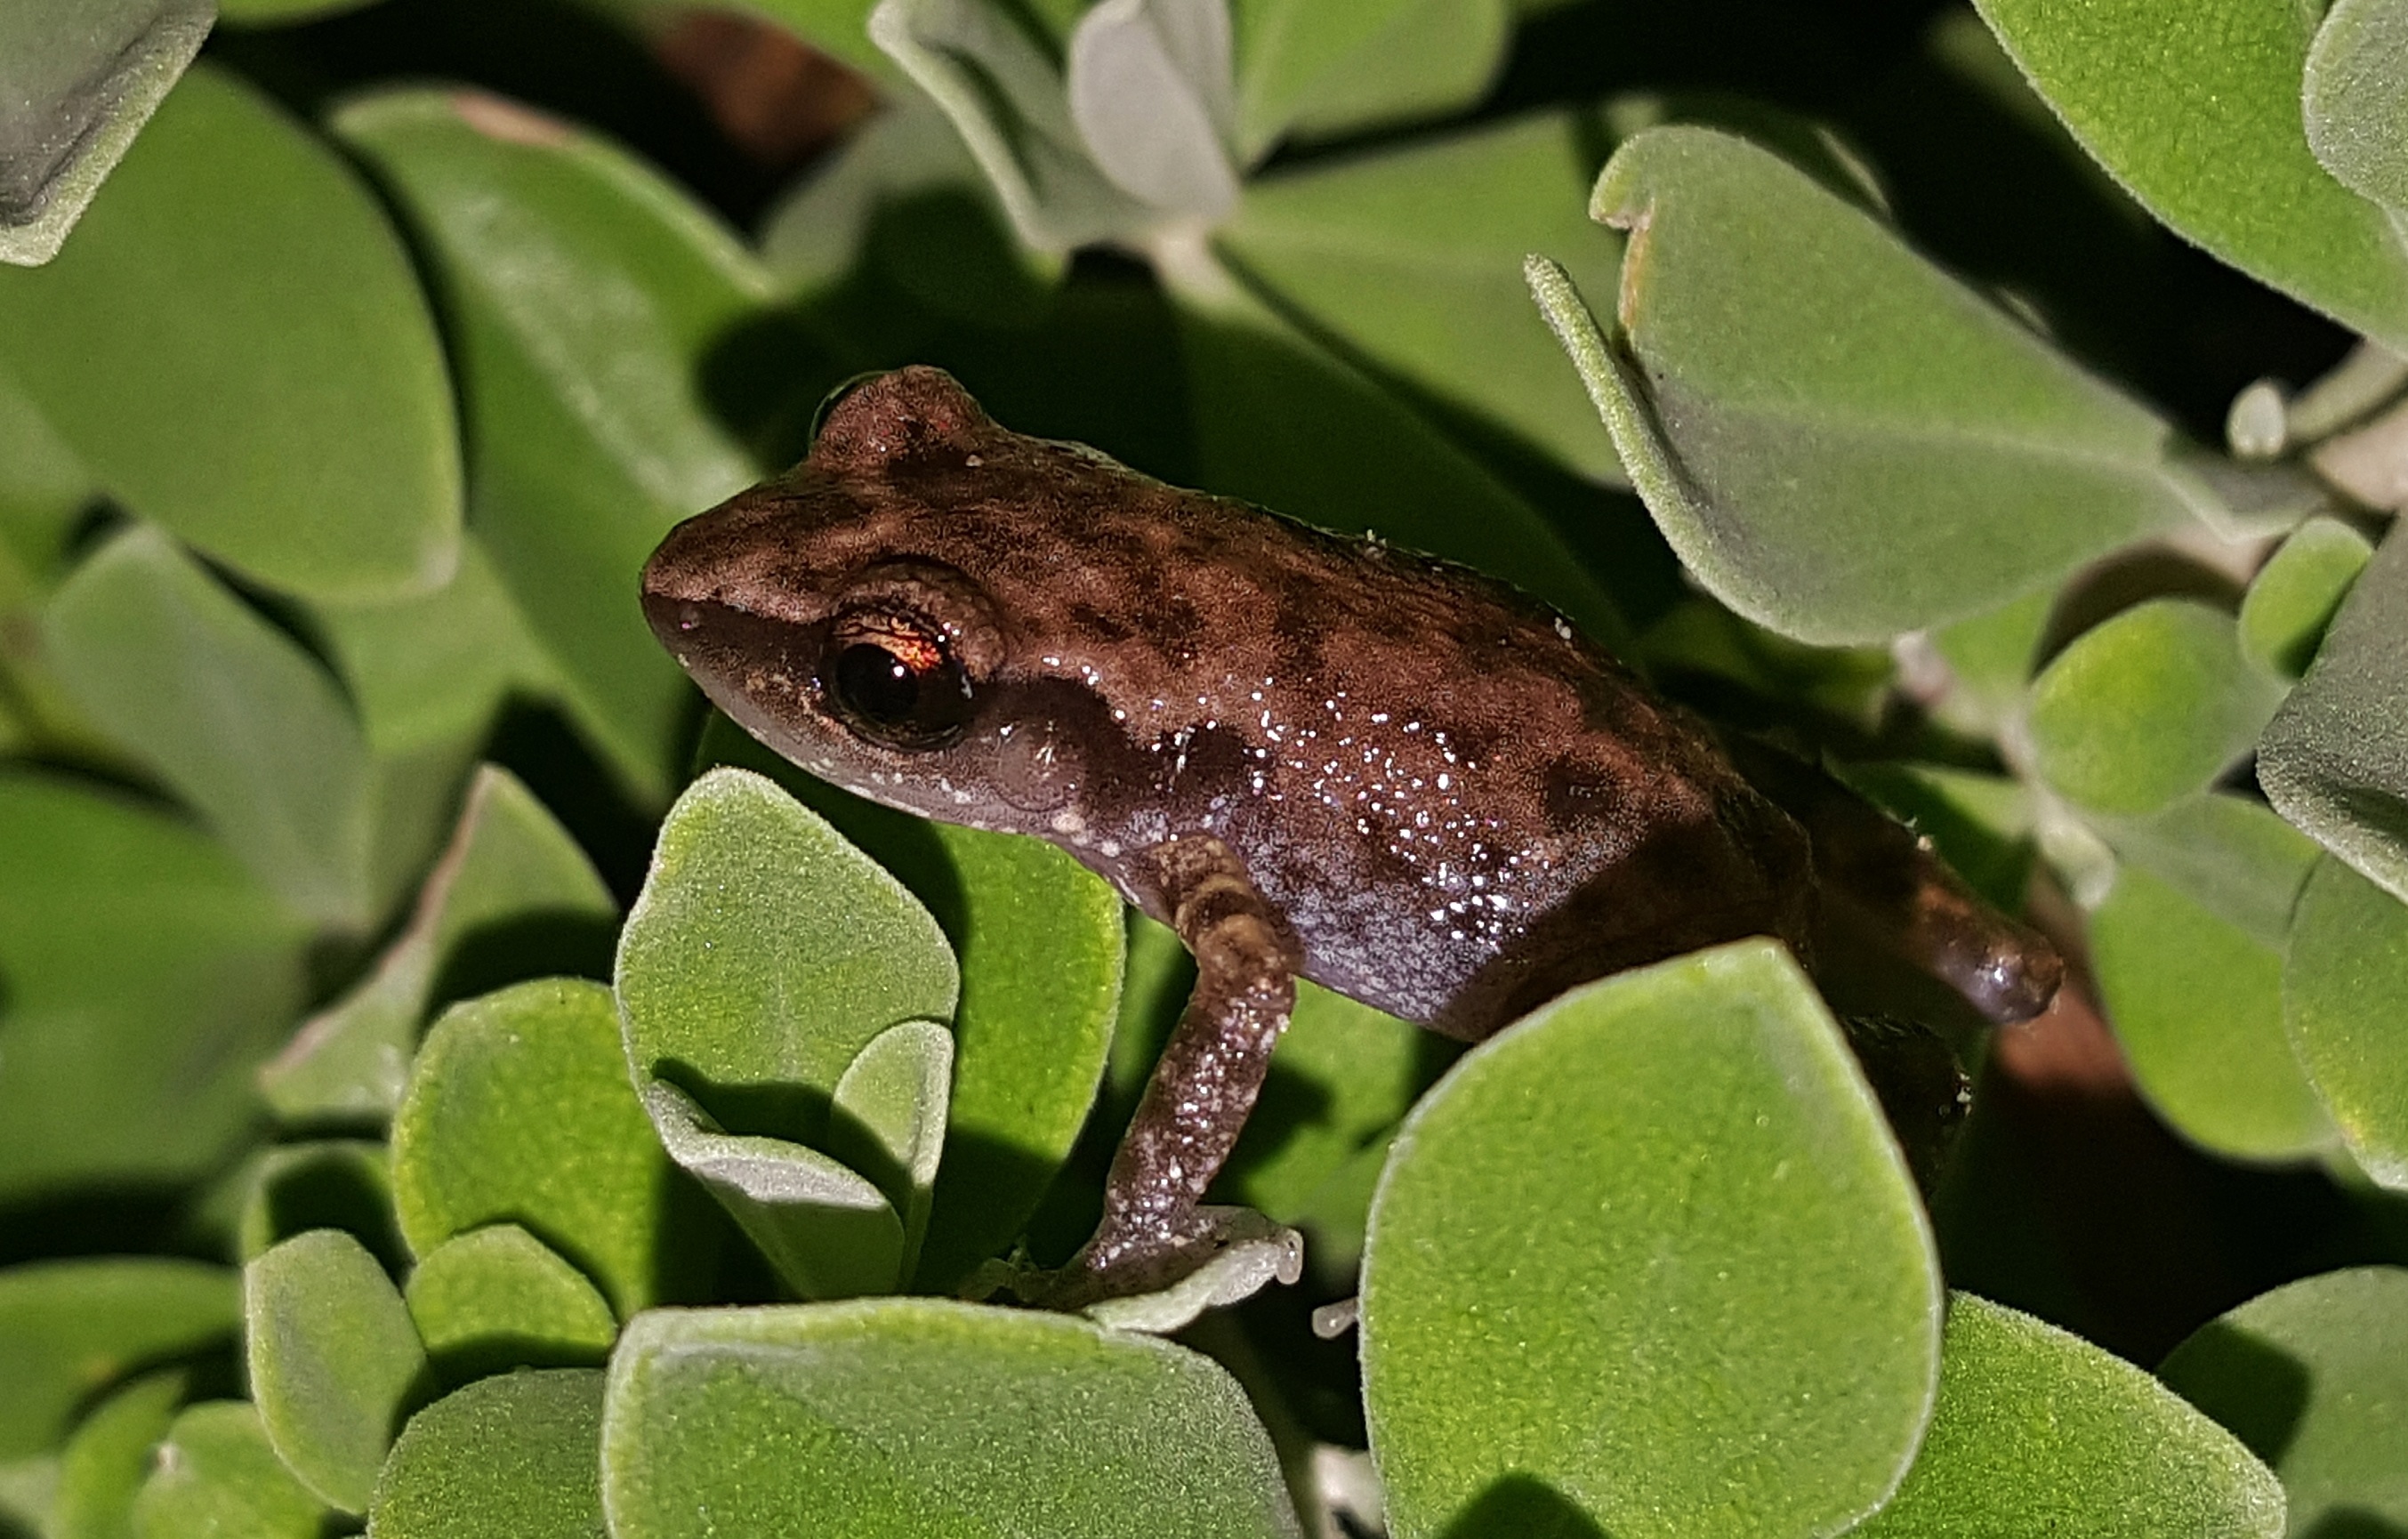
nature, animal, wildlife, green, biology, sitting, frog, amphibian, fauna, tree frog, close up, leaves, vertebrate, creature, croak, croaking, rio grande chirping frog, froglet, ranidae